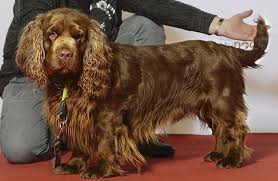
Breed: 217-n000034-Sussex_spaniel